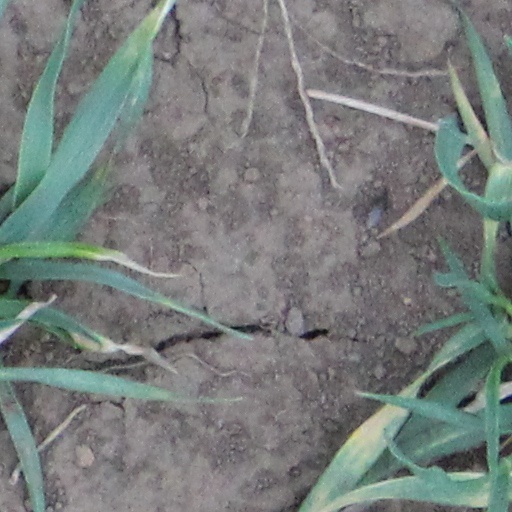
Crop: wheat